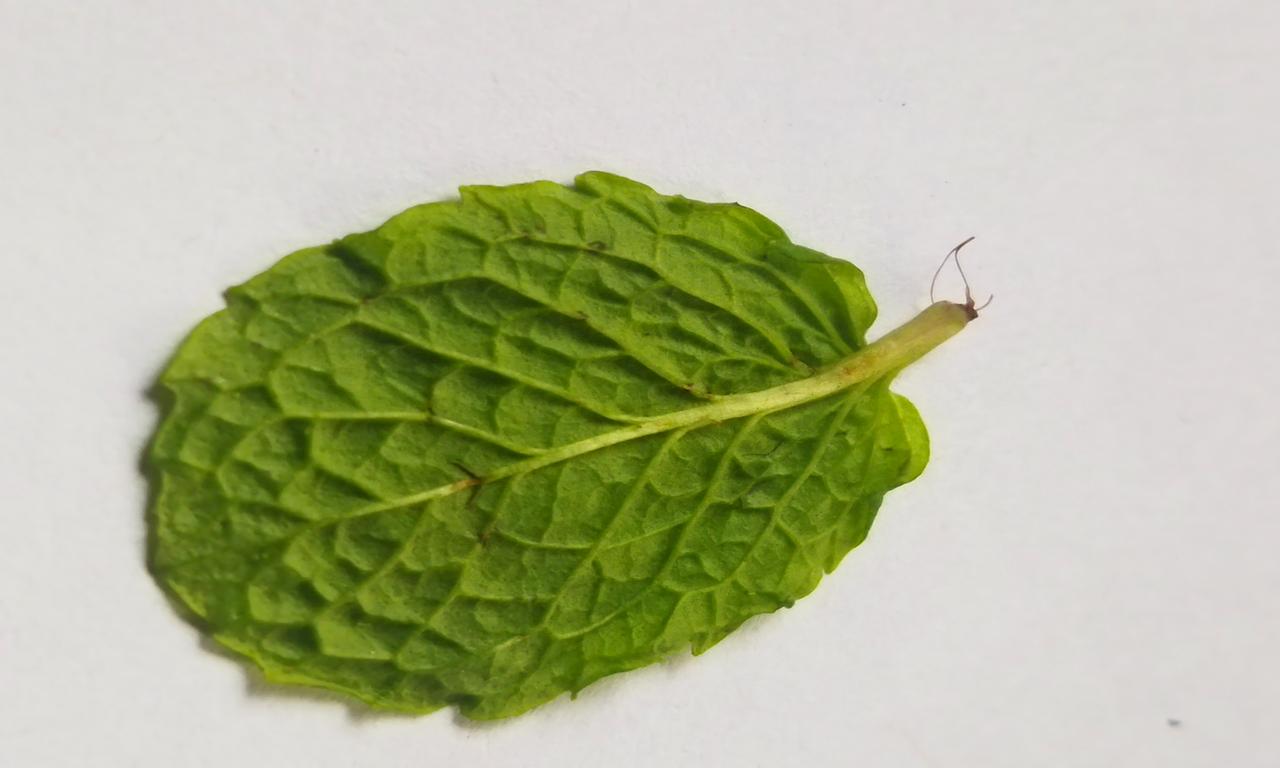
Label: Fresh